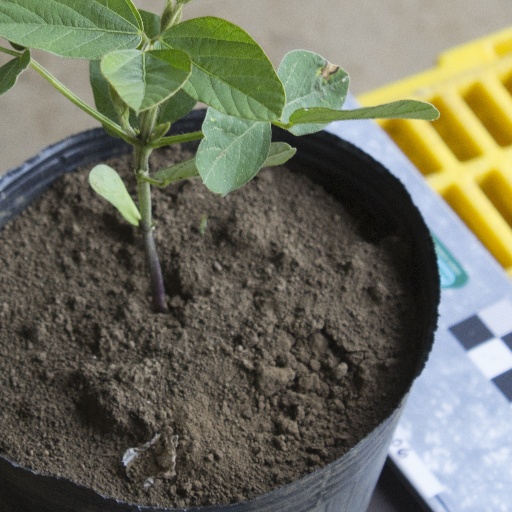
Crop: soybean